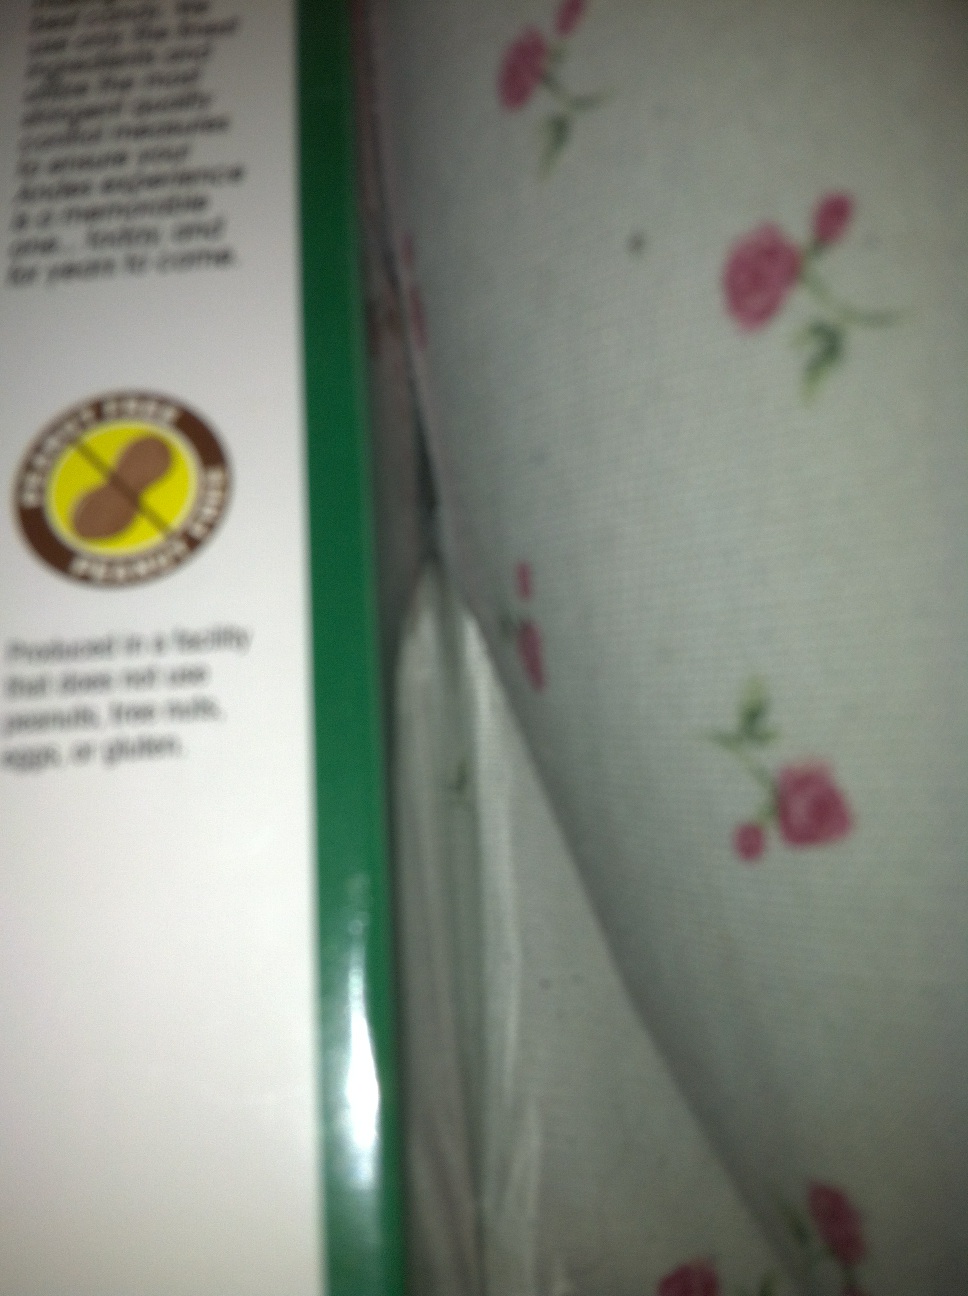Question: Hi, what is this? Thank you.
Answer: unanswerable